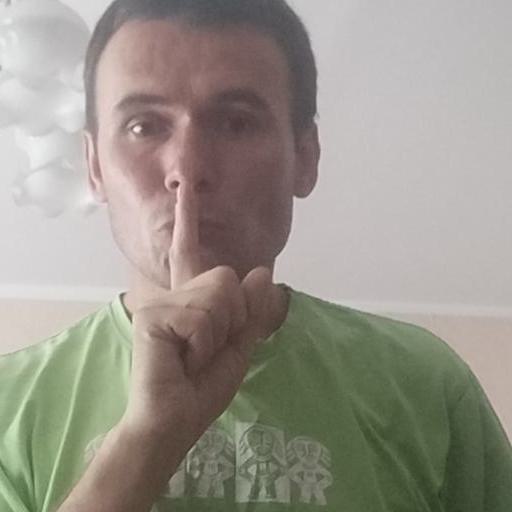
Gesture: mute